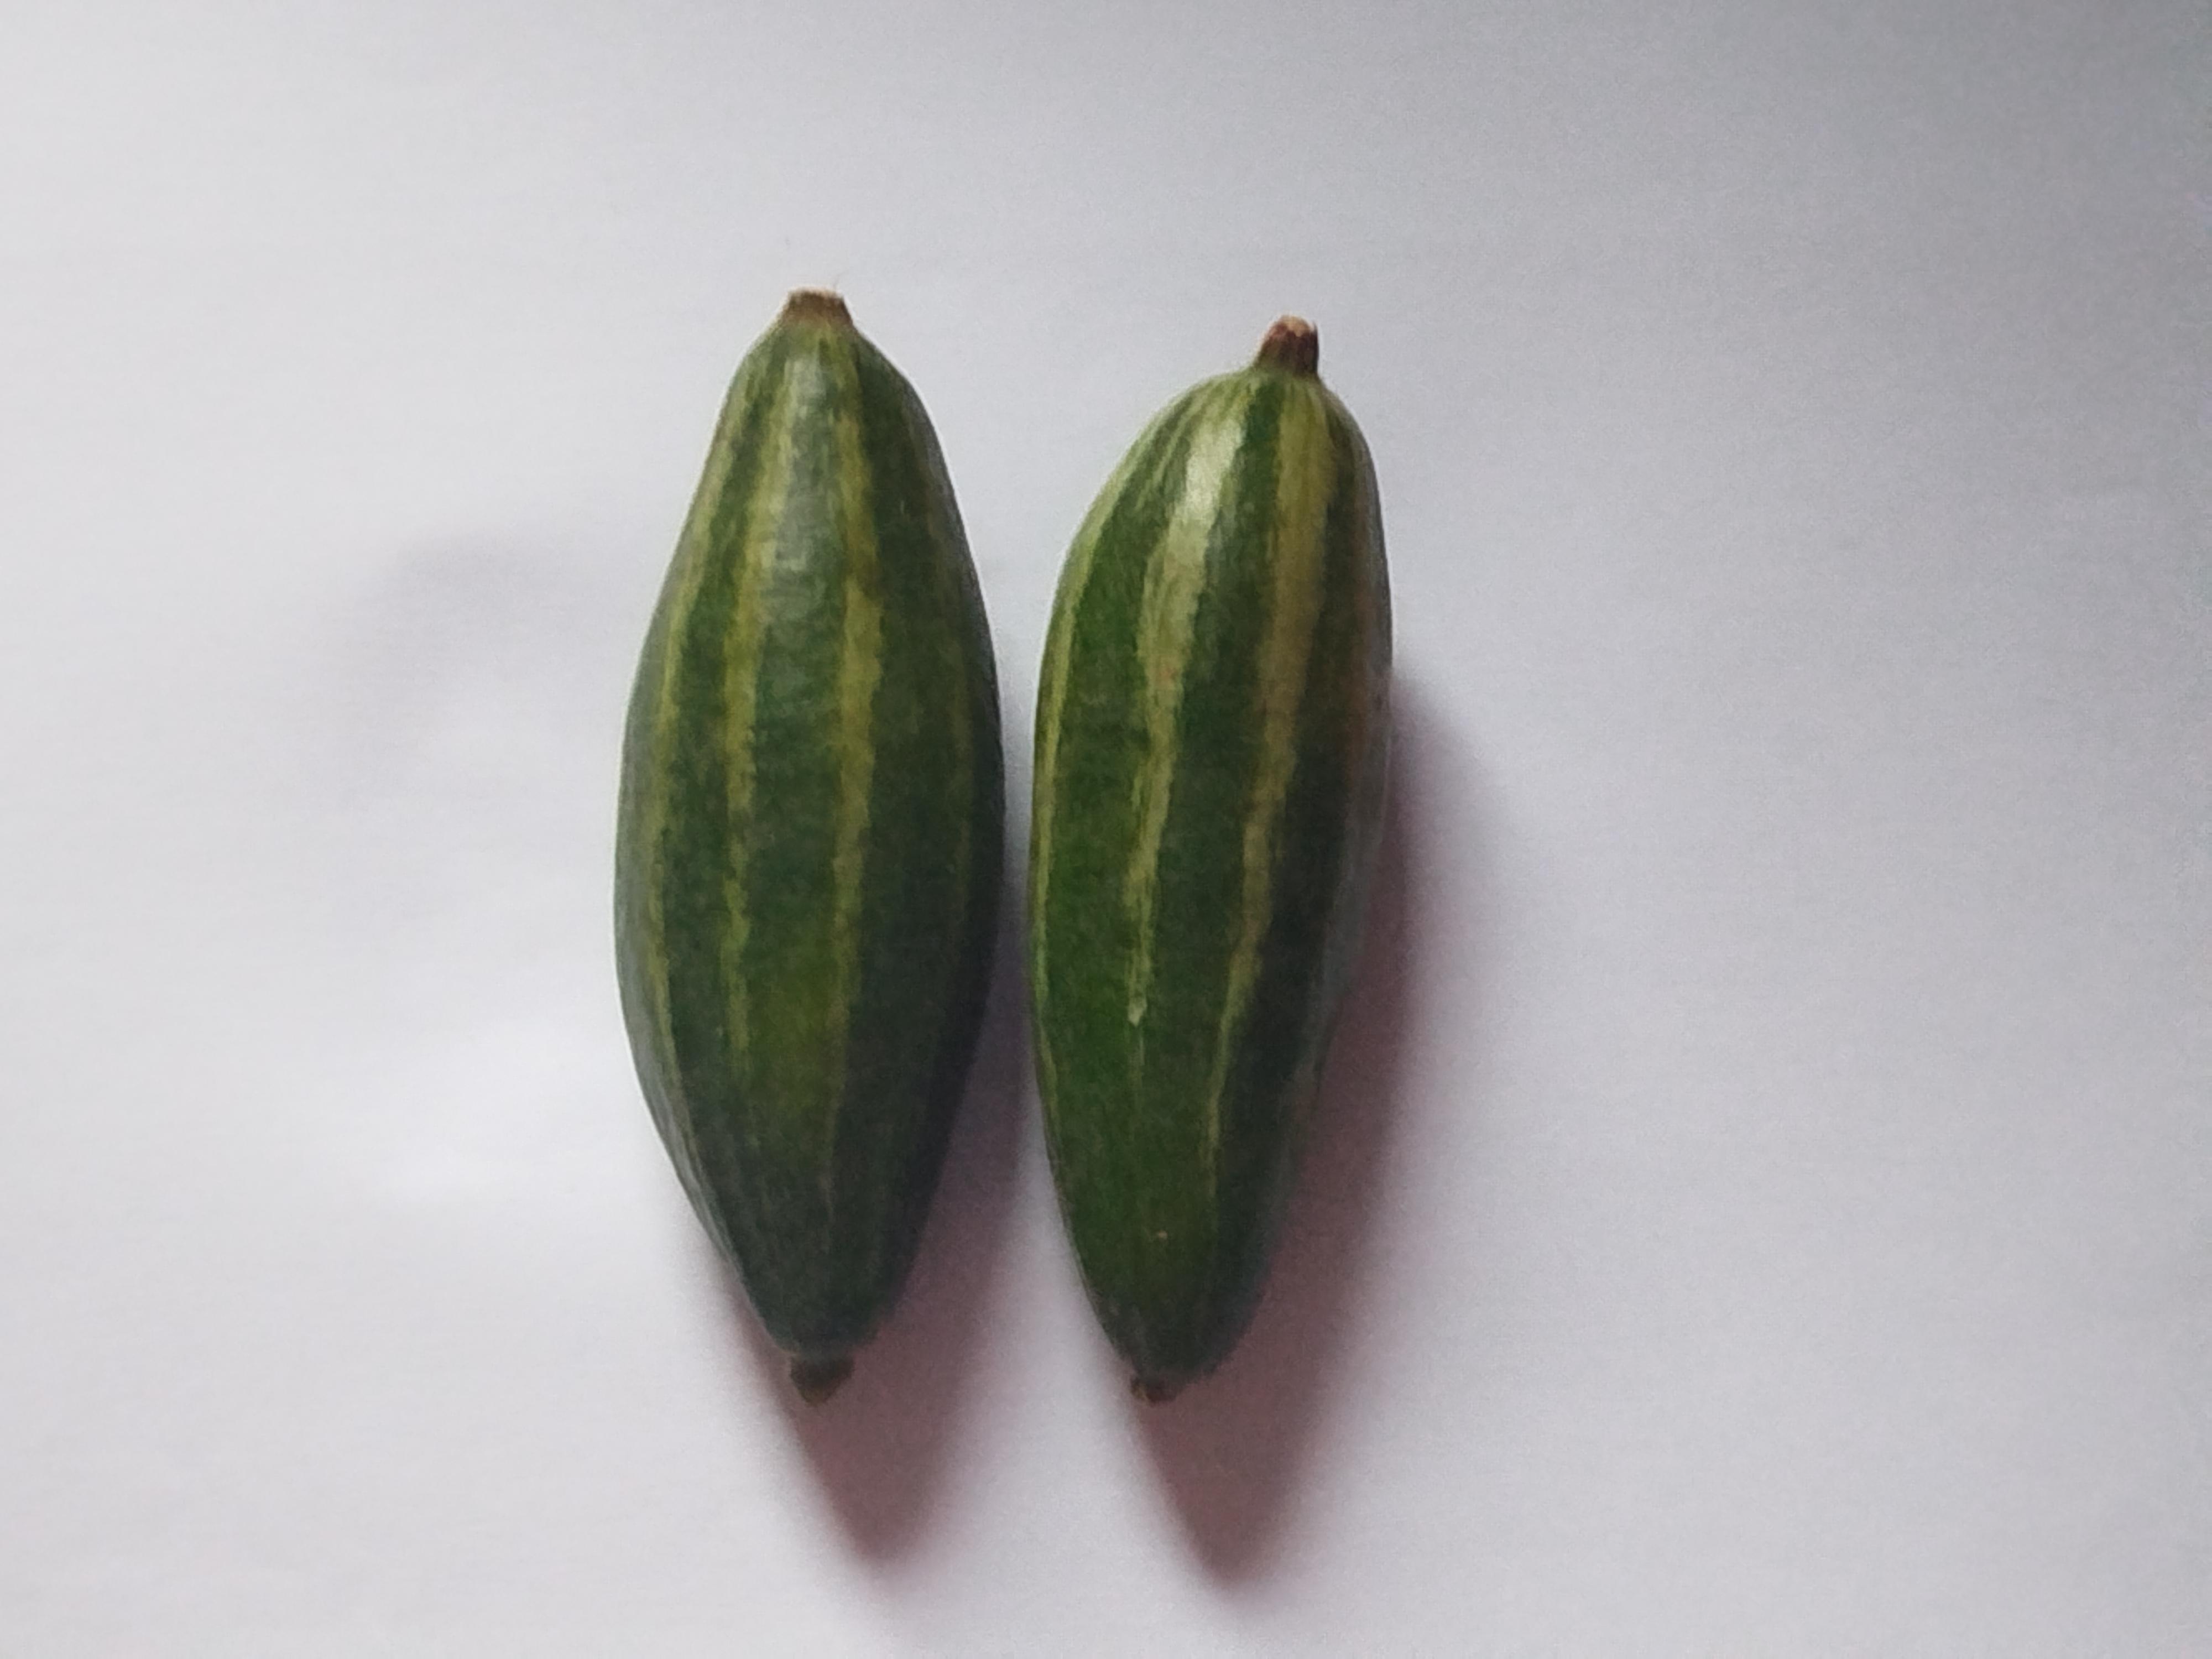
Label: Pointed gourd